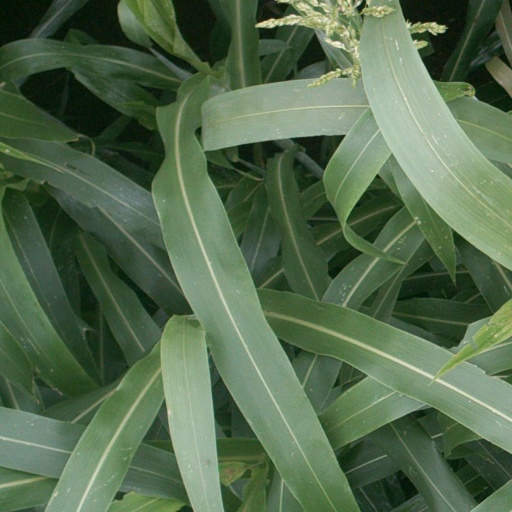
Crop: sorghum